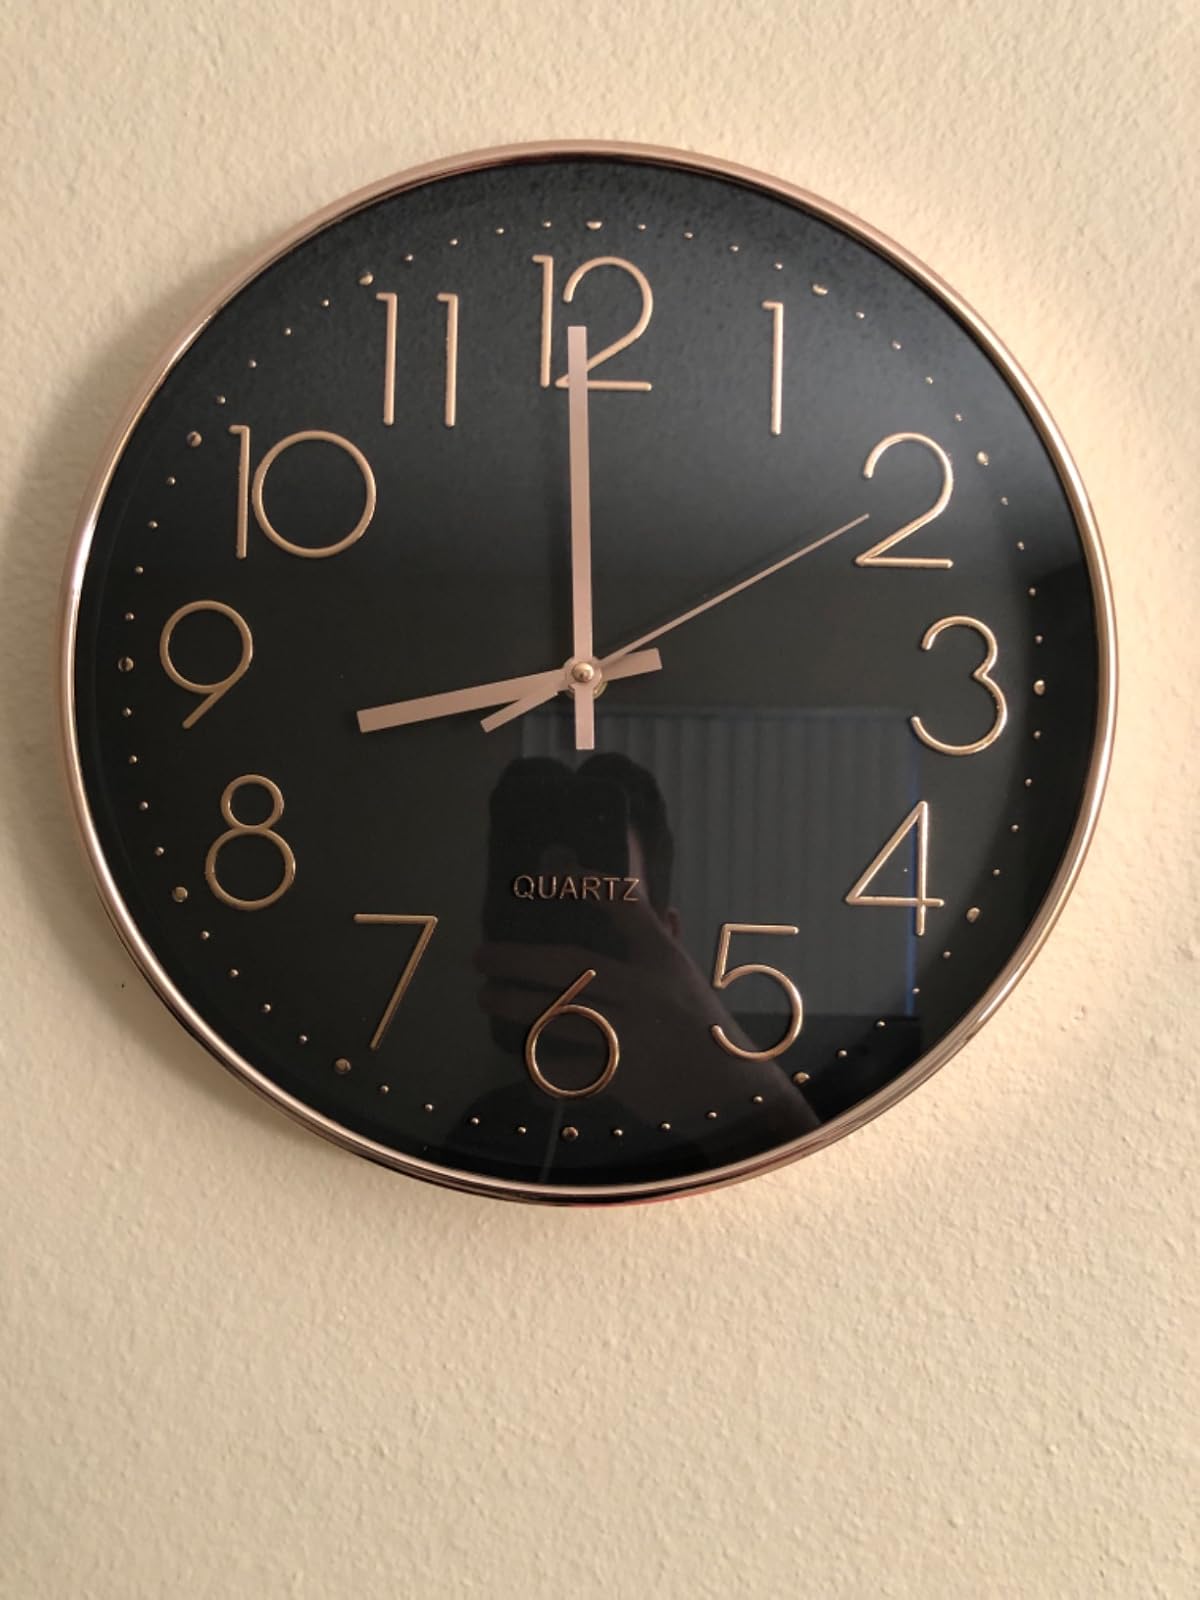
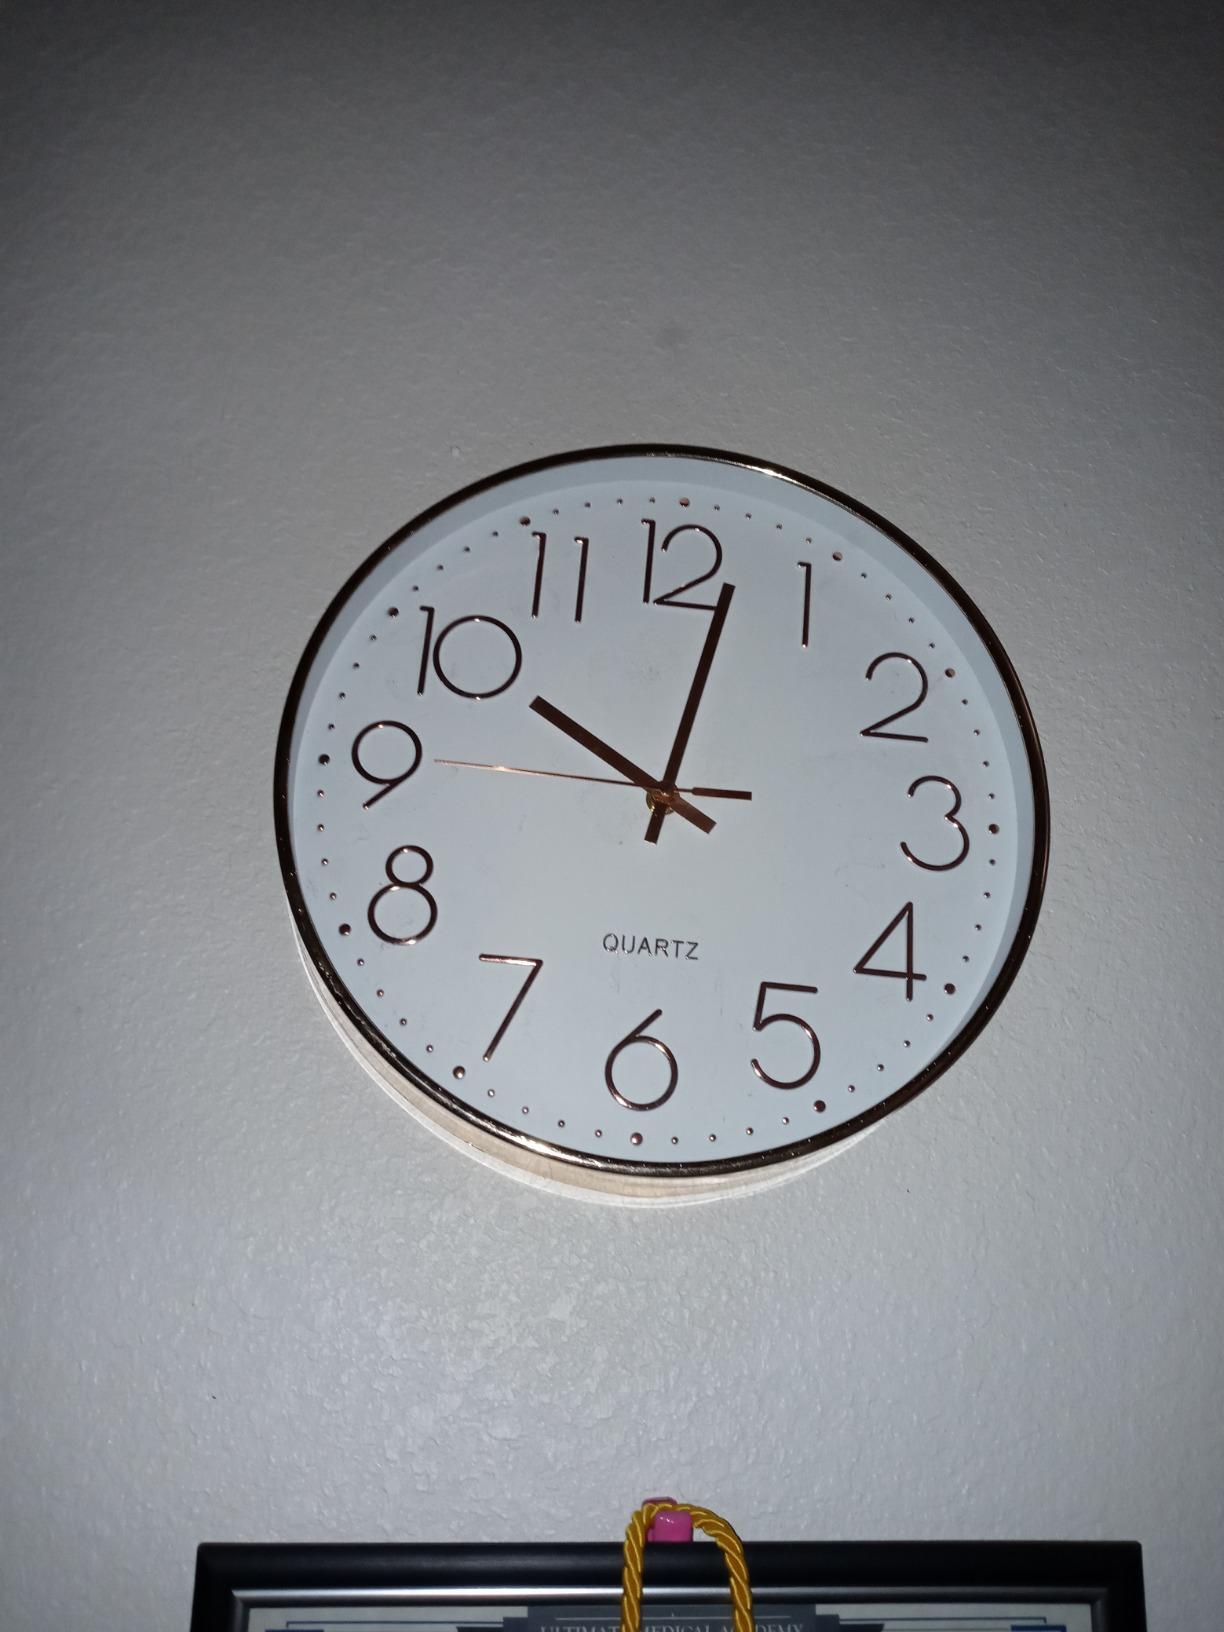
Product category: clock
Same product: no